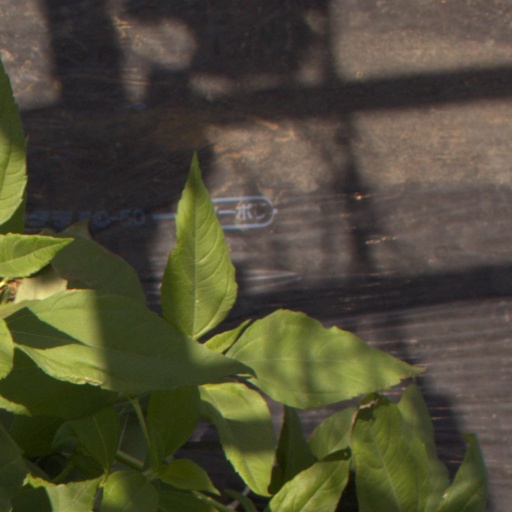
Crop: Jerusalem artichoke